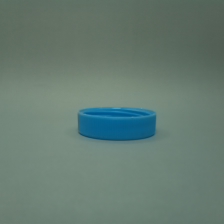
Color: blue
Cap type: standard cap